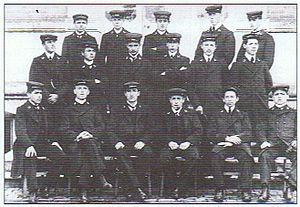
Photographie du domaine public: les Elèves-maîtres de la promotion 1908-1911 de l'Ecole normale de garçons d'Orléans (Loiret)
En France, une école normale primaire est, jusqu'en 1990-1991, un établissement chargé de former les instituteurs ou les institutrices de l'enseignement public.
Hussard noir est le surnom donné aux instituteurs publics sous la IIIᵉ République après le vote des lois scolaires dites « lois Jules Ferry » et le vote de la loi de séparation des Églises et de l'État en 1905. Cette expression a été inventée par Charles Péguy.